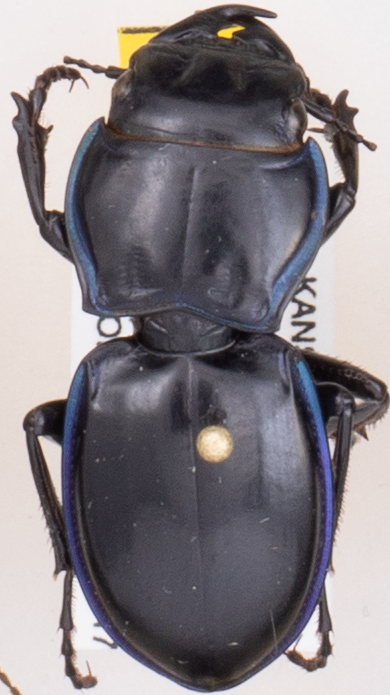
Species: Pasimachus elongatus
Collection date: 2015-08-17
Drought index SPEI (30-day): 0.318
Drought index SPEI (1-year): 0.454
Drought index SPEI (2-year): -0.27